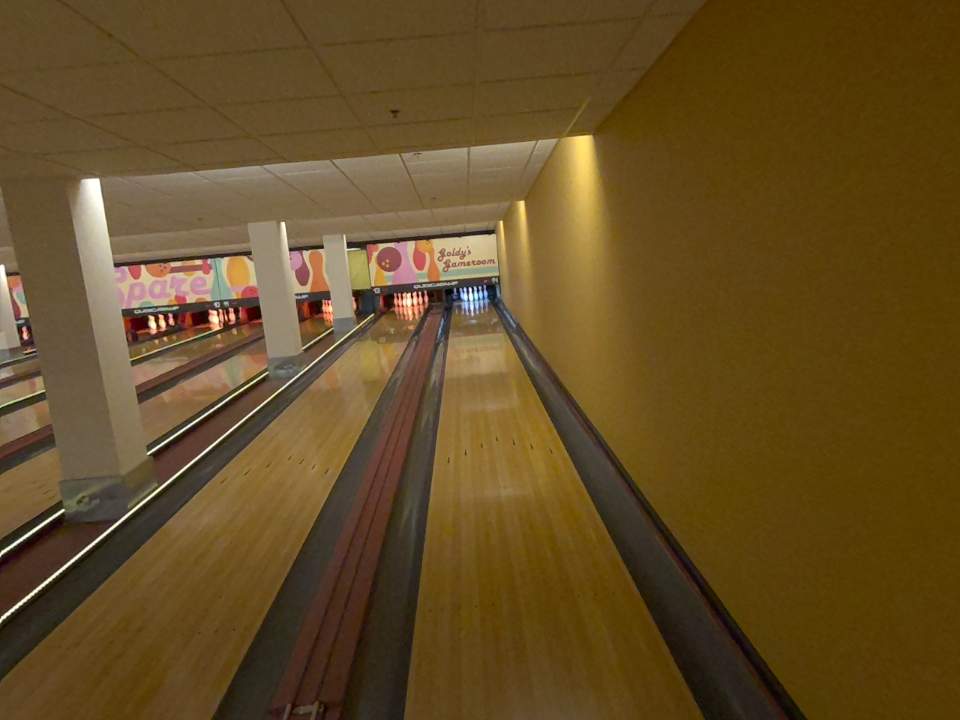
Object: bowling_ball